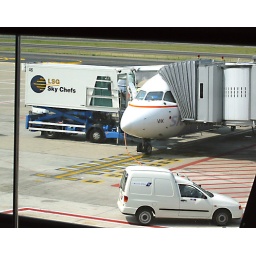
Jeps, the bird of prey, in my case it's the bird of pray ! I hate flying !